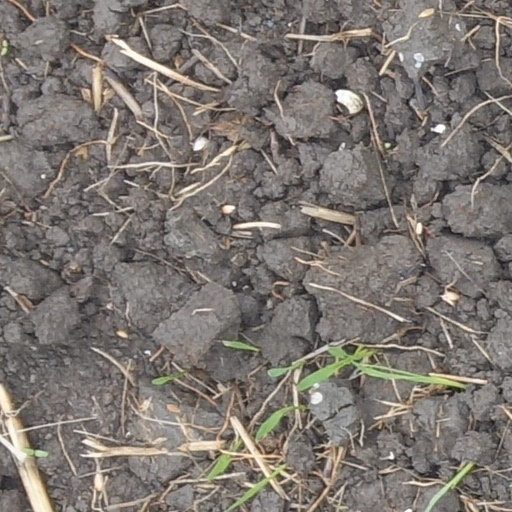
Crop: wheat